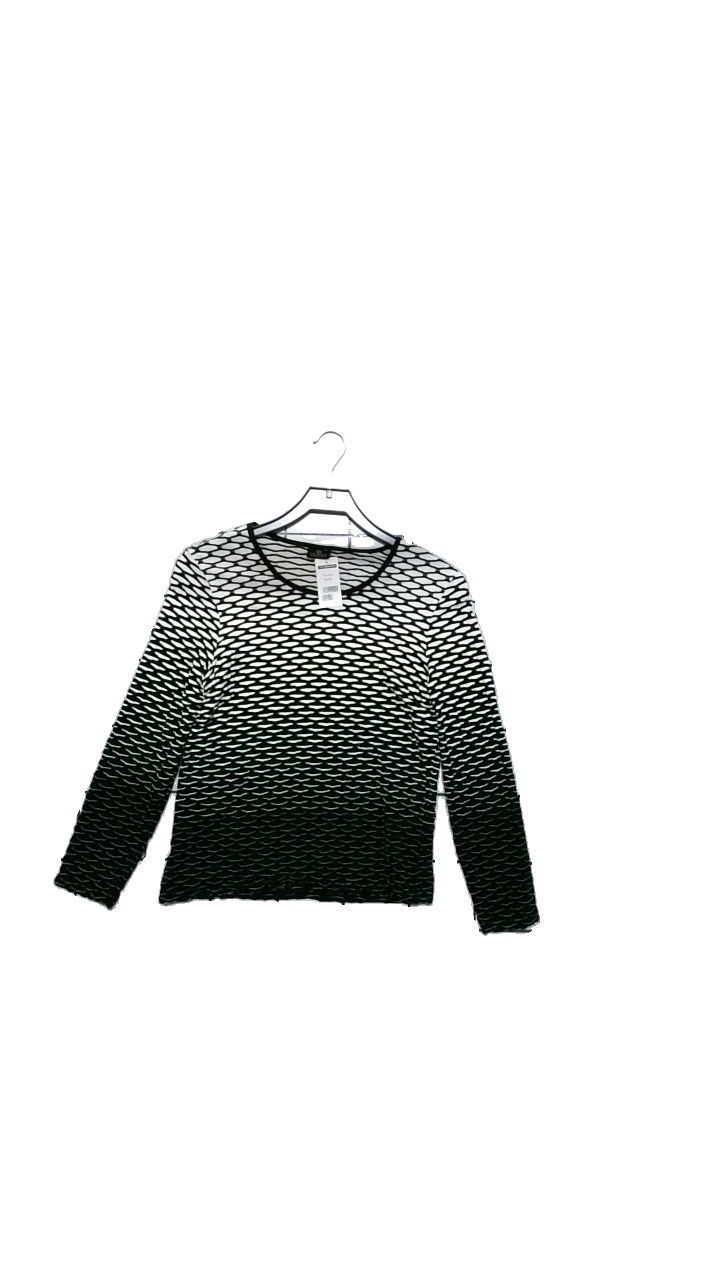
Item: Top (Ladies)
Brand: Lebek
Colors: White, Black
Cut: Regular
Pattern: Geometric print
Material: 95% viscose, 5% elastane
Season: All
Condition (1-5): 4
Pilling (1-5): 5
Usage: Reuse
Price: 50-100